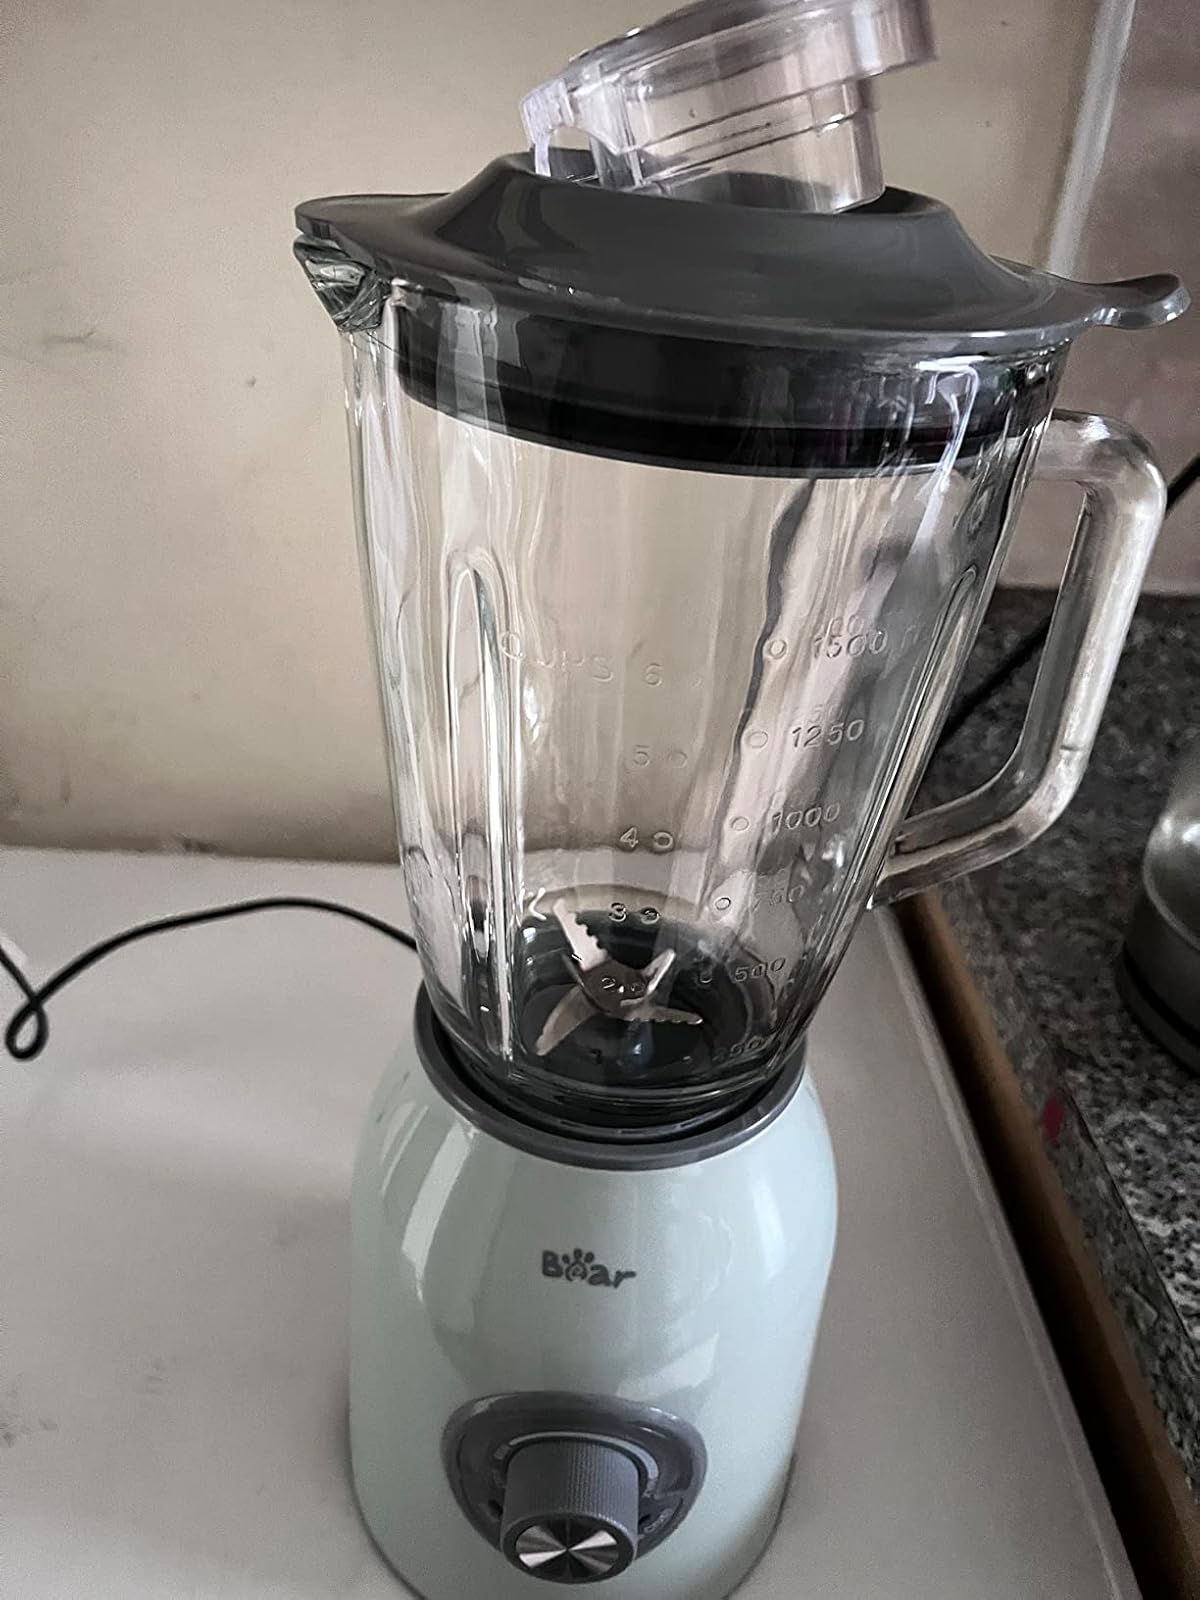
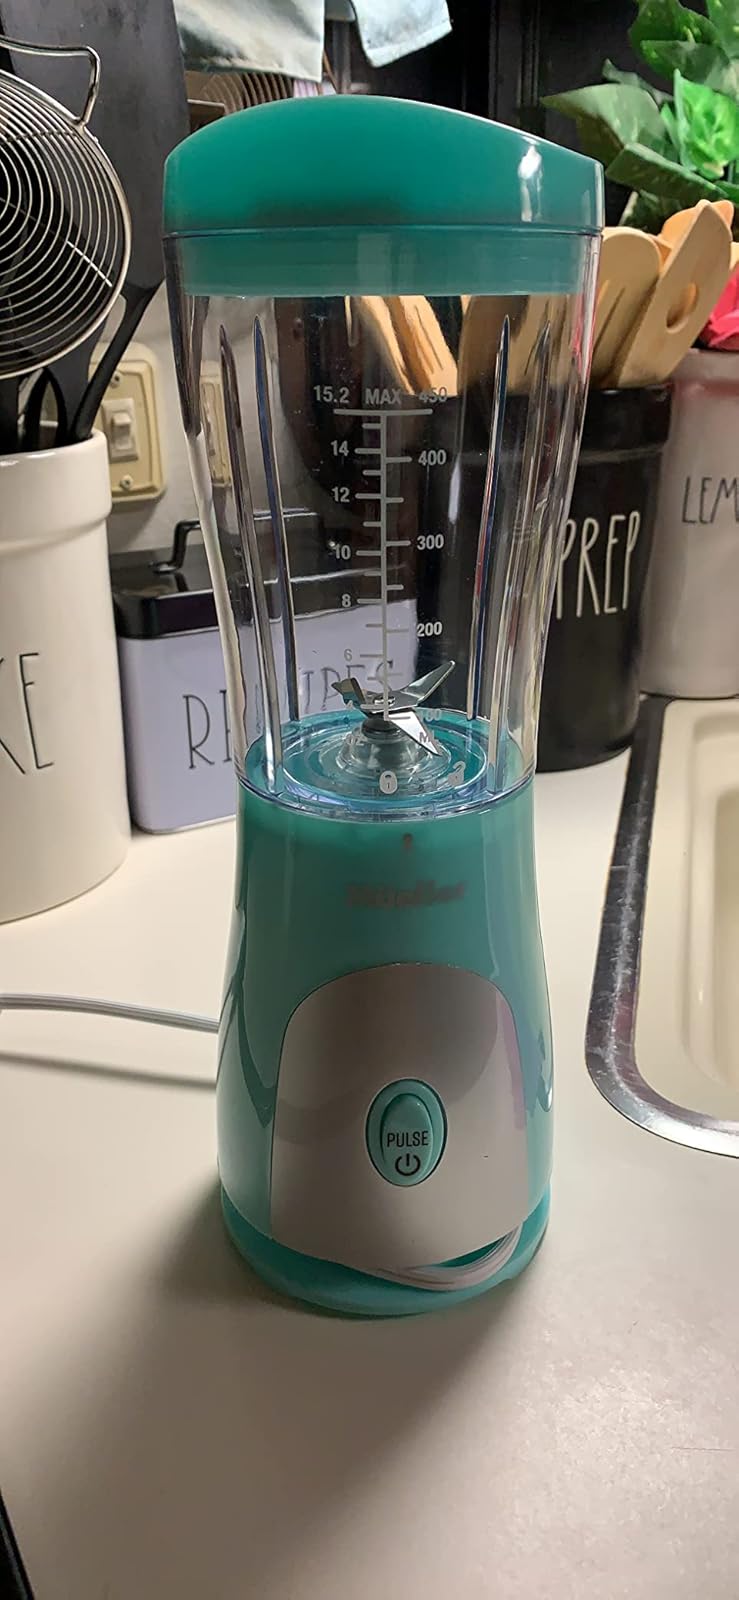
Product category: items_blender
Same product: no